Phantom novels

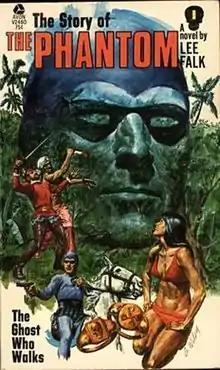
Cover to "", (1972) drawn by George Wilson for Avon Books.

Lee Falk's comic strip character "The Phantom" has also appeared in several novels and short stories.